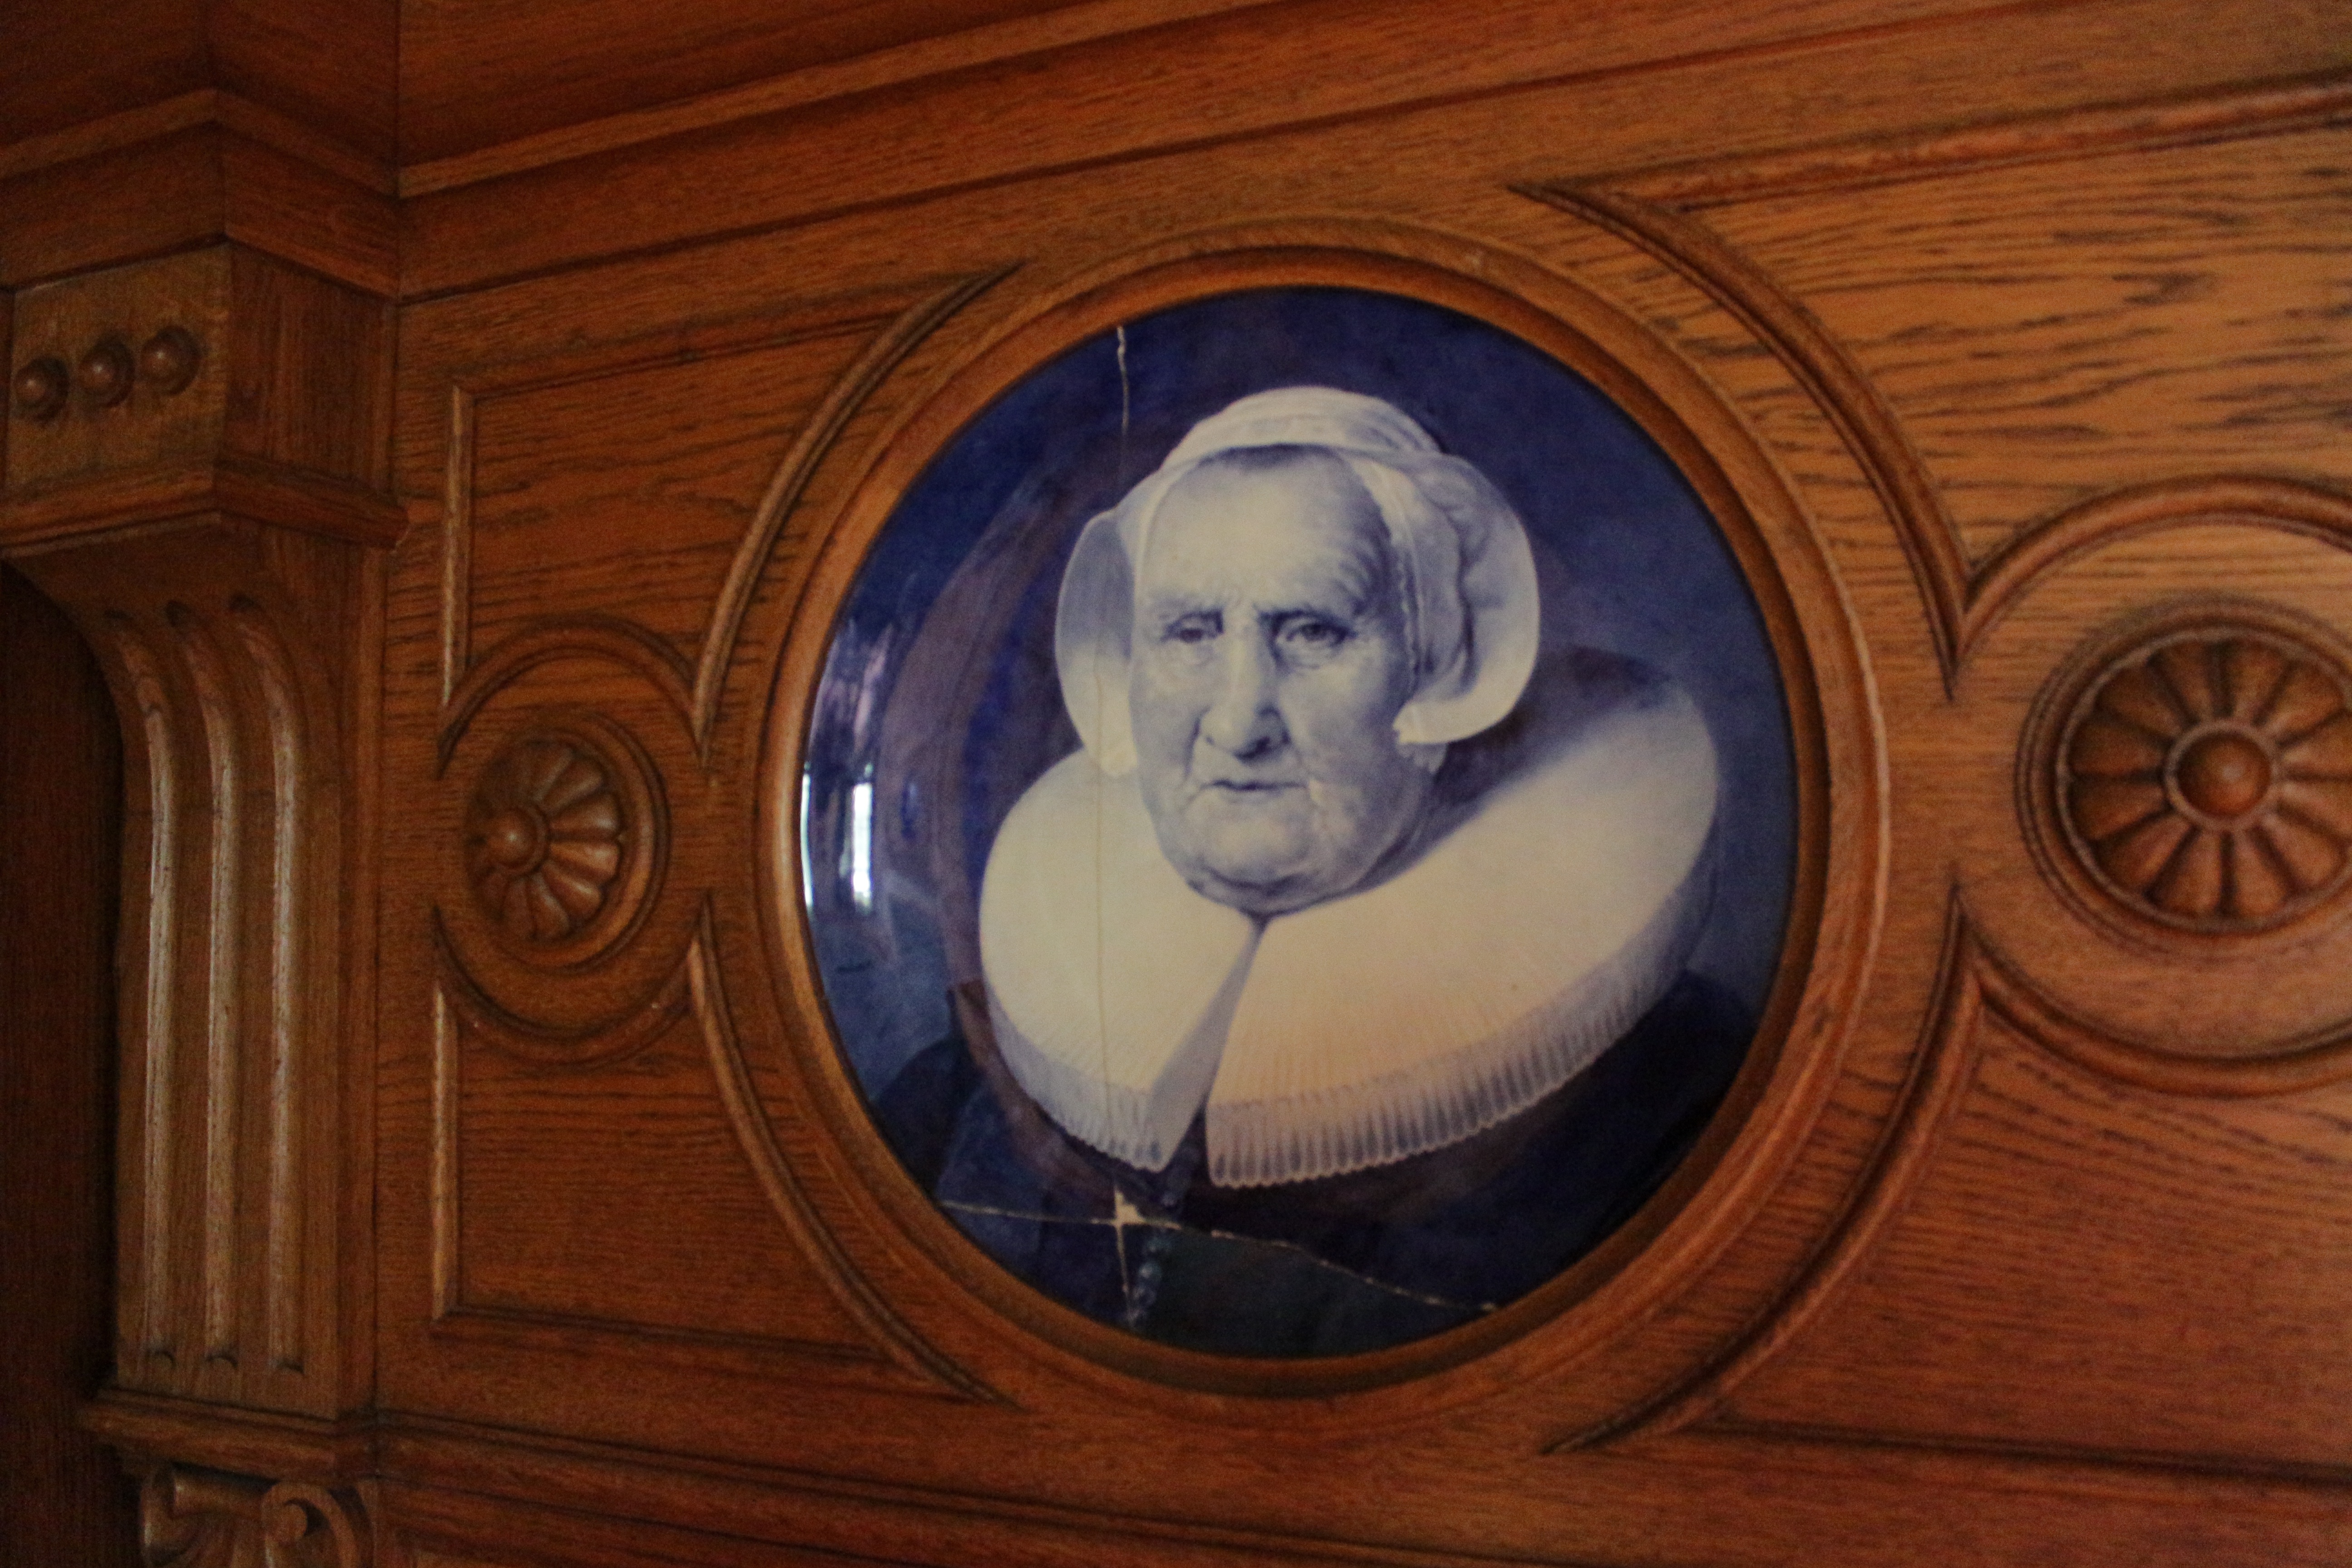
wood, woman, mansion, window, old, portrait, art, style, carving, relief, ancient history